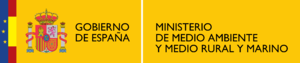
Le ministère de l'Agriculture et de la Pêche, de l'Alimentation et de l'Environnement d'Espagne est le département ministériel responsable de la protection de l'environnement, de la politique agricole et de la gestion des eaux en Espagne.